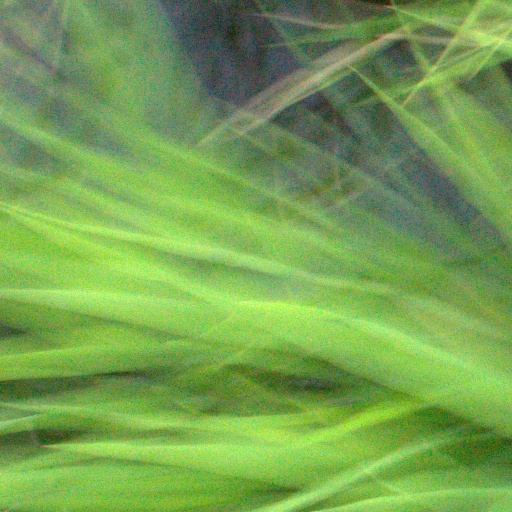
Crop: rice